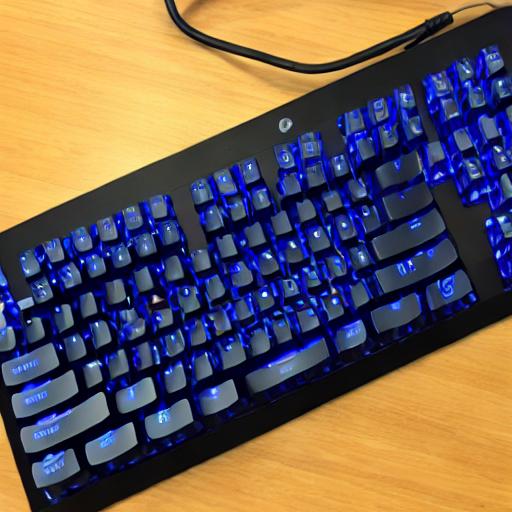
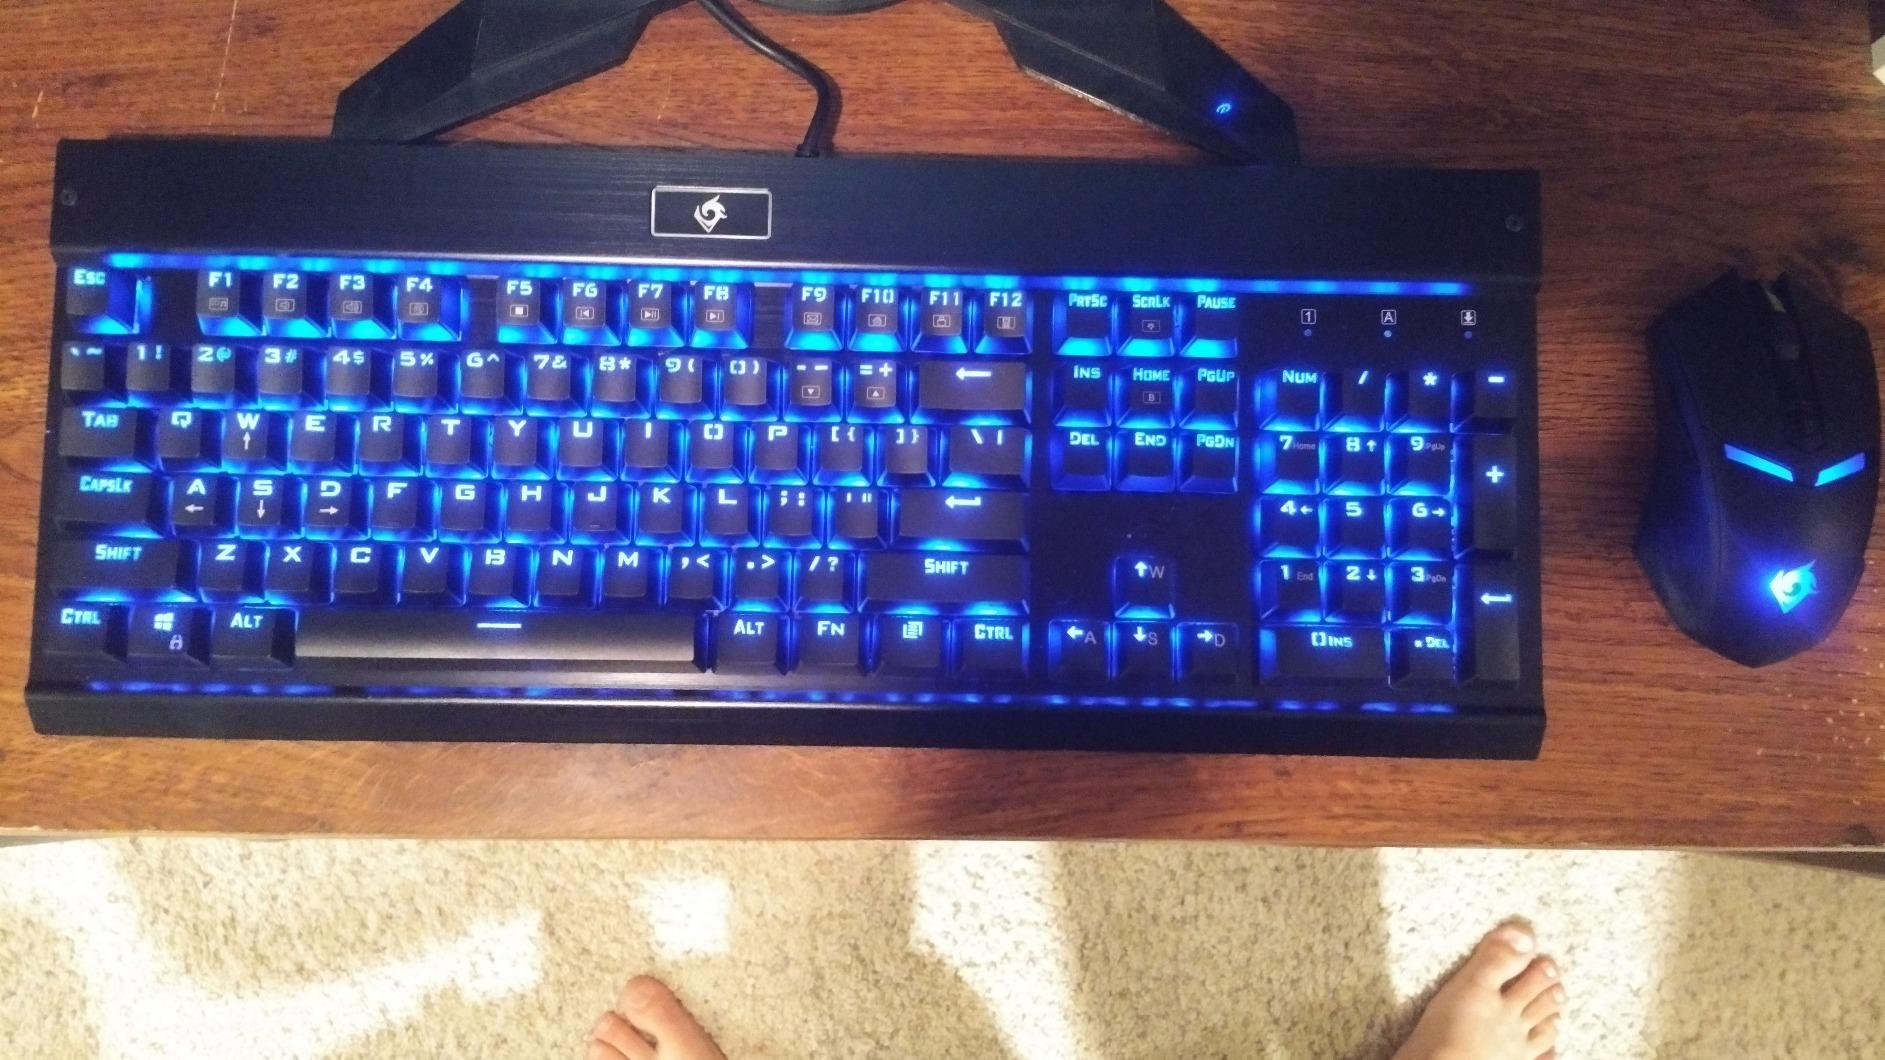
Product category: keyboard
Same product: no